Michael Skibbe

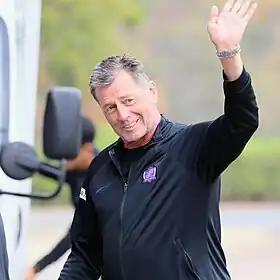
Skibbe with Sanfrecce Hiroshima in 2023

On 25 November 2021 he was appointed as manager of Sanfrecce Hiroshima. In 2022, he led the club to a 3rd place finish in the J1 League, a runner-up spot in the Emperor's Cup, and a J.League Cup title for the first time in club history. Skibbe was subsequently selected for the 2022 J.League Manager of the Year award.